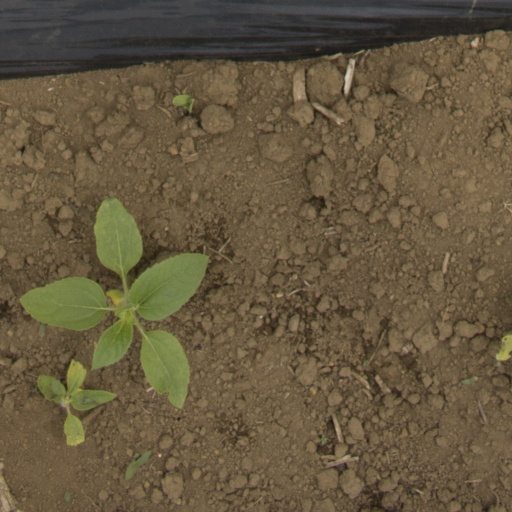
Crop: Jerusalem artichoke